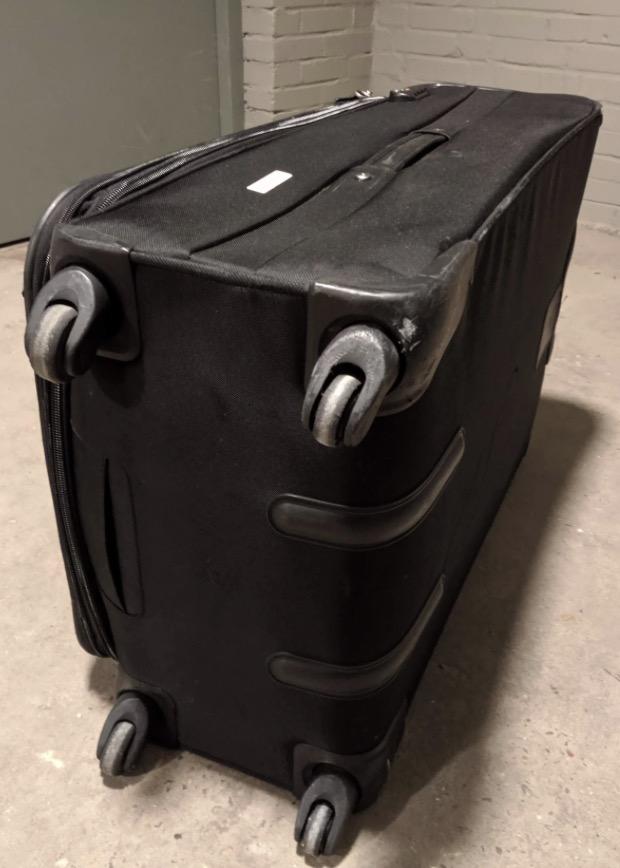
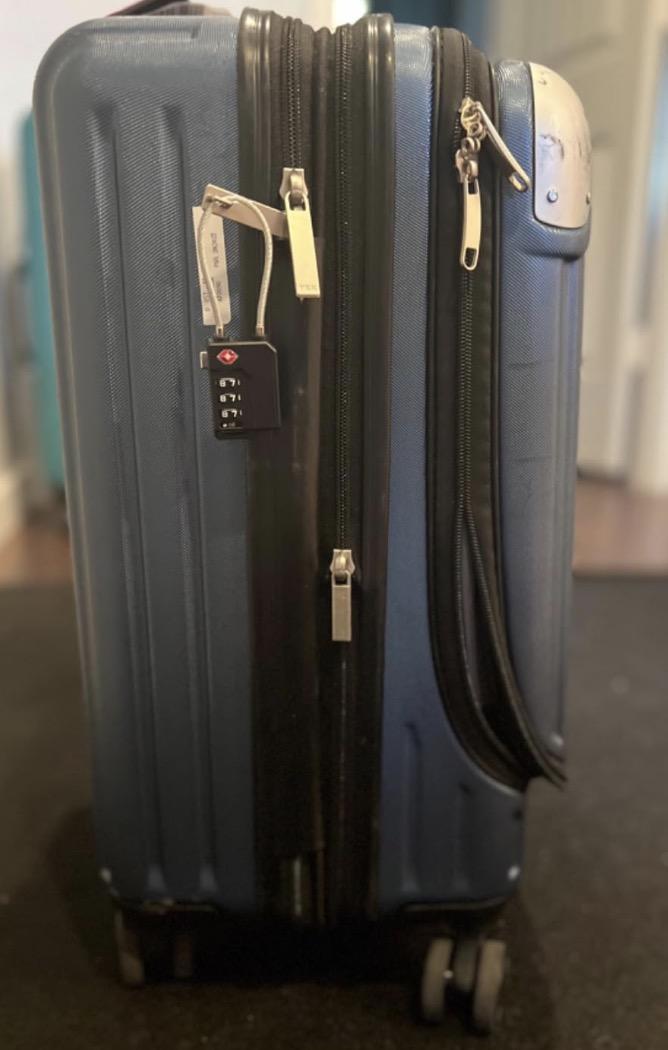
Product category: items_tea
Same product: no